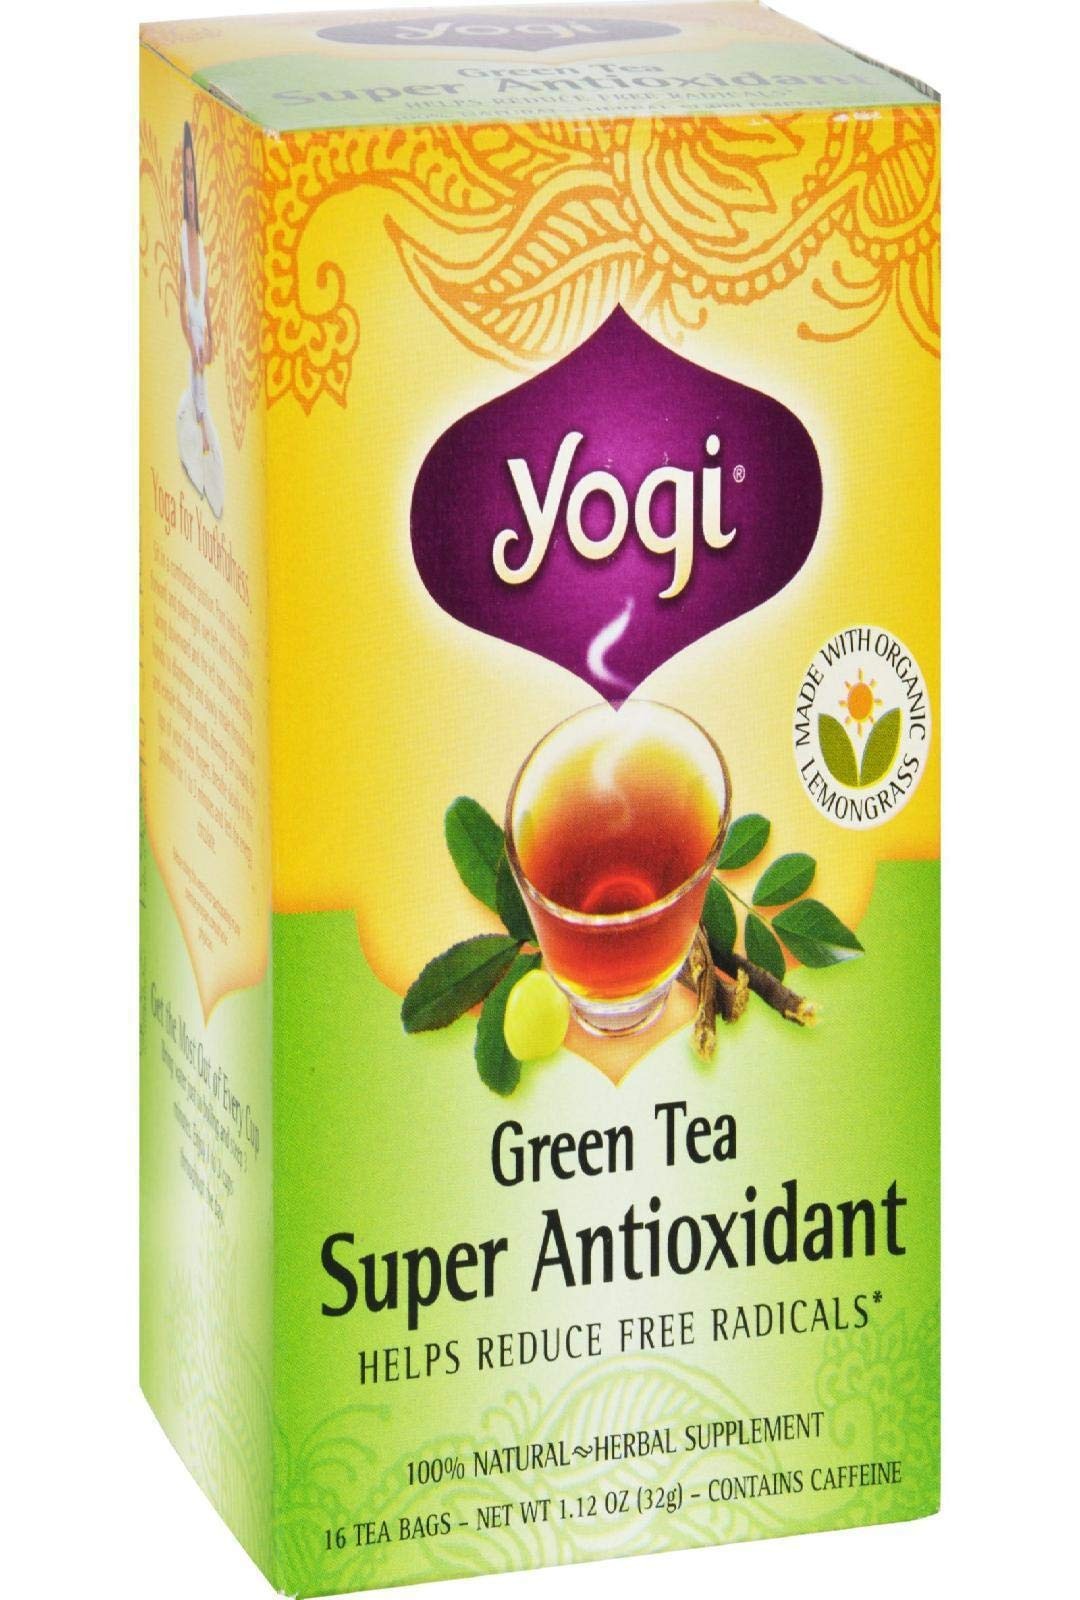
Item Name: Yogi Herbal Green Tea, Super Antioxidant, 16 ct
Bullet Point 1: Antioxidants combat effects of free radicals, unstable molecules that are by-products of aging, pollution and stress
Bullet Point 2: Organic green tea with grapeseed and amla extracts supply potent antioxidants to reduce free radicals
Bullet Point 3: Organic lemongrass adds bright, citrus flavor, as licorice and jasmine lend sweet and floral notes
Bullet Point 4: Relax and rejuvenate with a cup of this green tea
Bullet Point 5: Kosher
Value: 16.0
Unit: Count

Price: 4.475